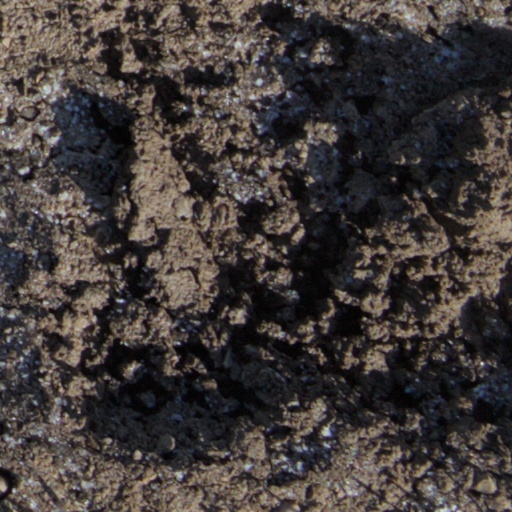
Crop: wheat